Maranoa Region

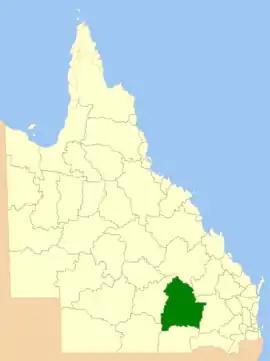
Location in Queensland

Maranoa Region is a local government area in South West Queensland, Australia. The town of Roma is the administrative headquarters of the region.